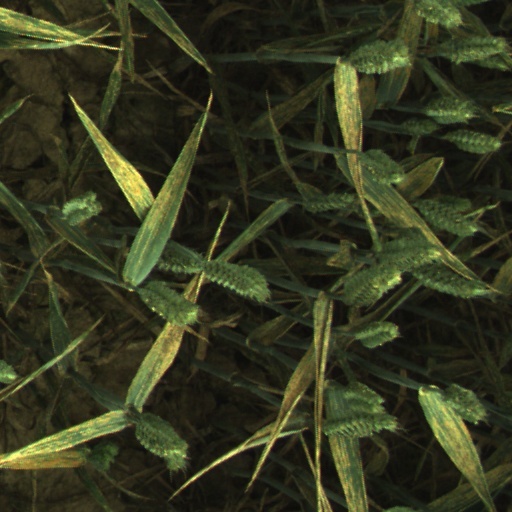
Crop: wheat